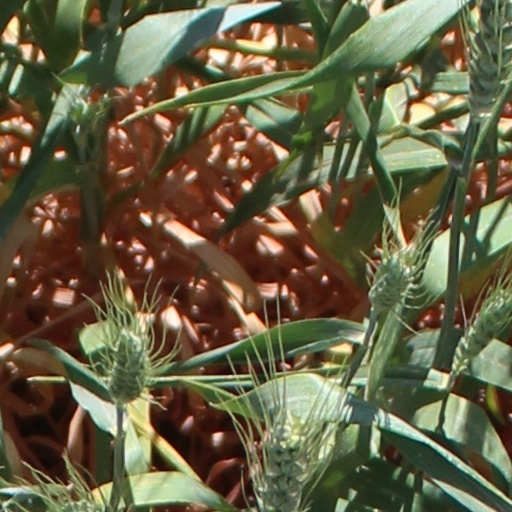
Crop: wheat